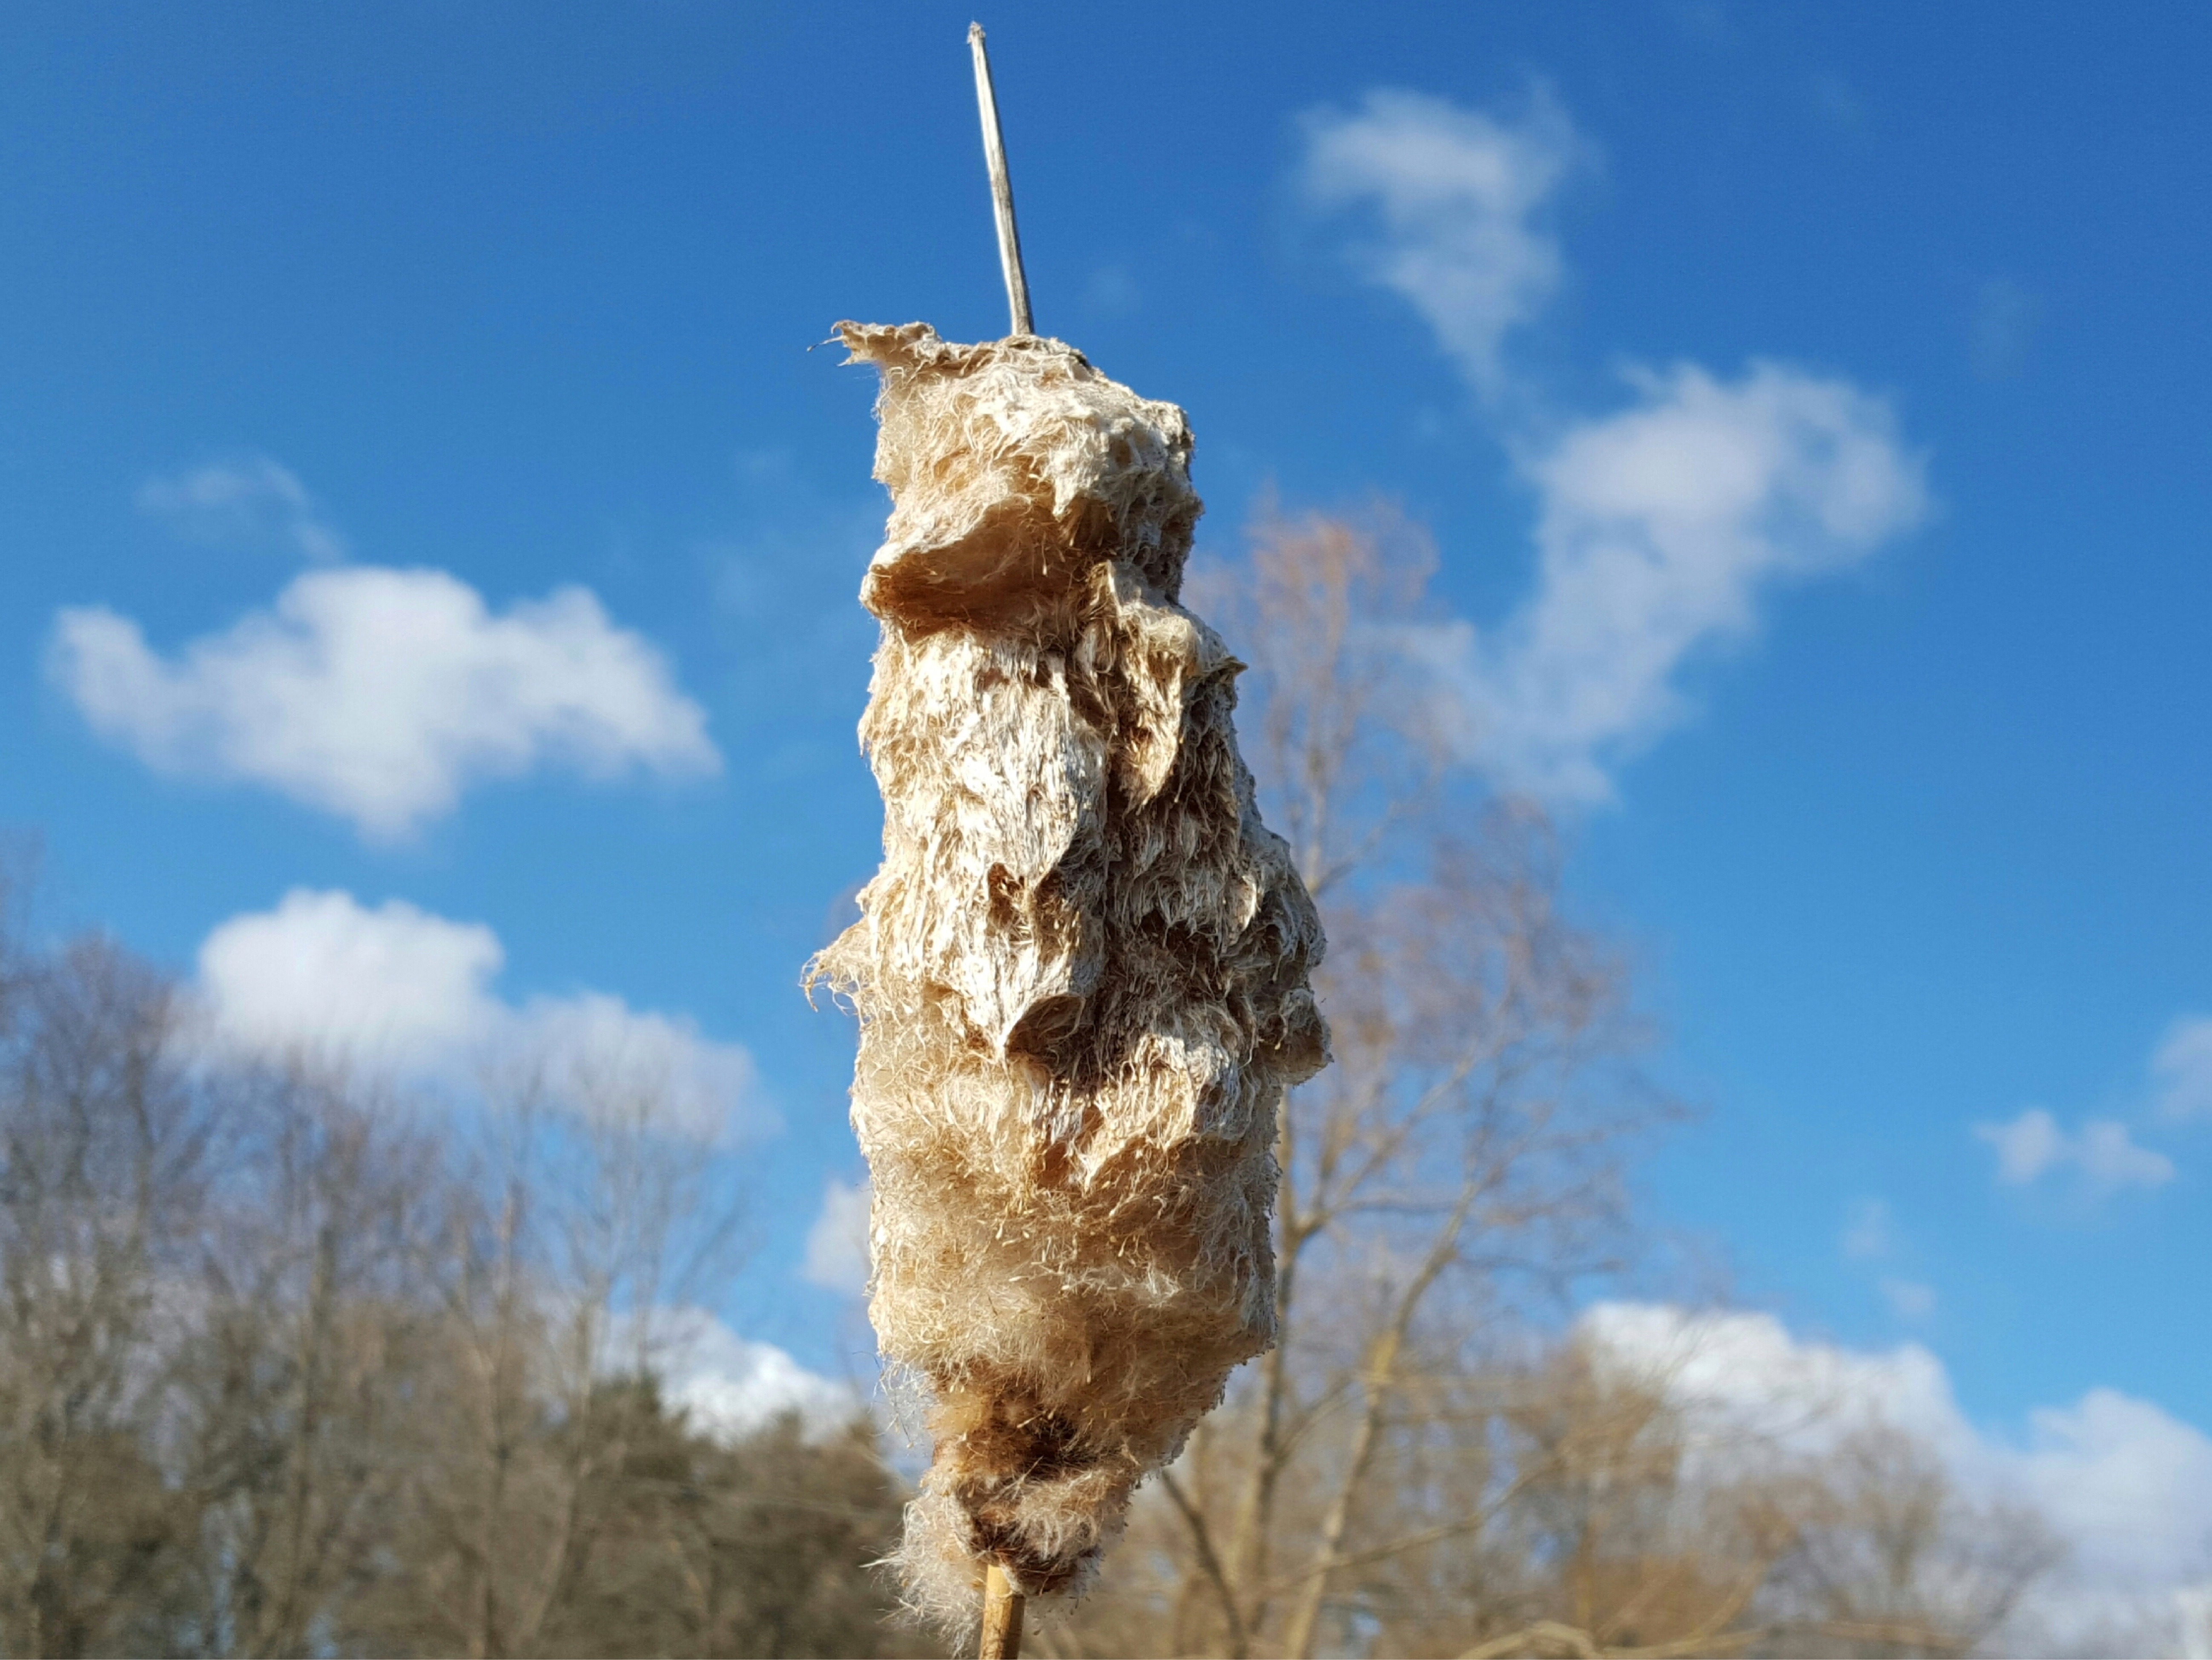
landscape, nature, marsh, plant, insect, wetland, cattail